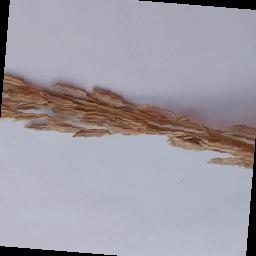
Label: Rice___Neck_Blast